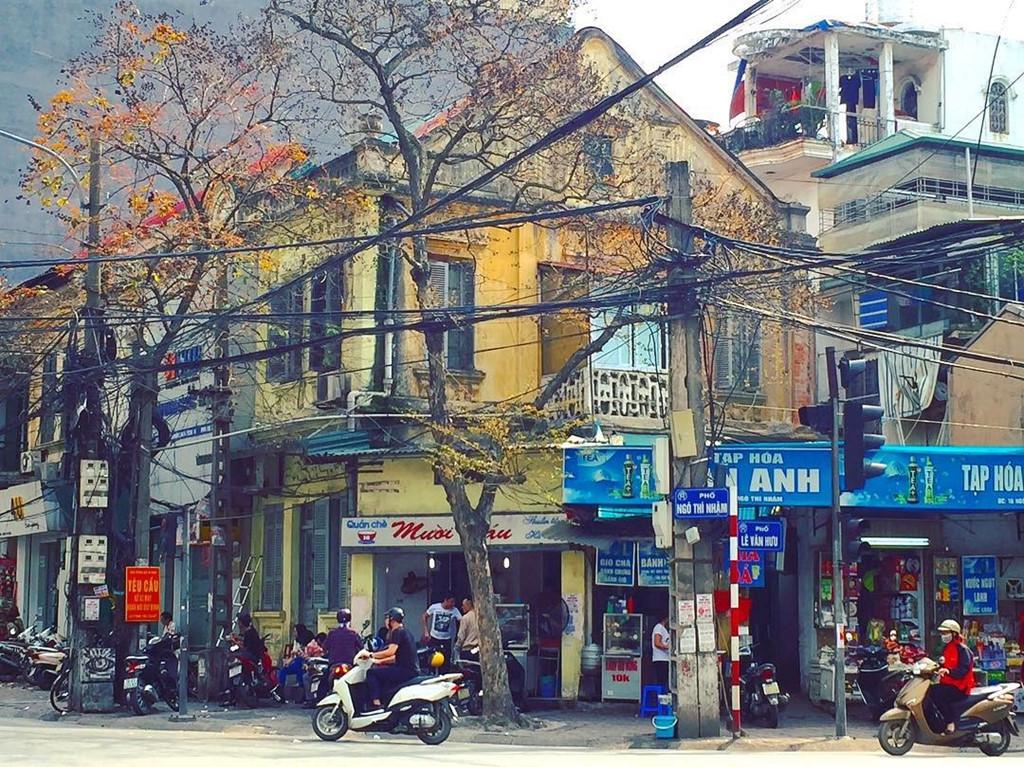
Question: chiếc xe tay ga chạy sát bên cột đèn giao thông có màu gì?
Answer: chiếc xe tay ga đó có màu nâu